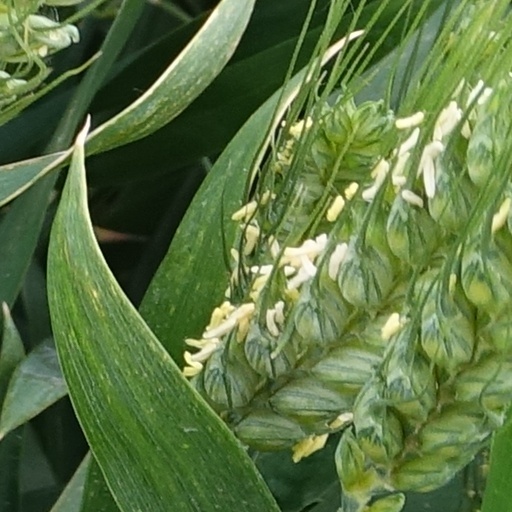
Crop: wheat